François Valentyn

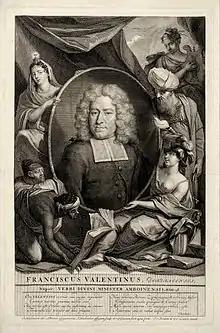
François Valentyn.

François Valentyn or Valentijn (17 April 1666 – 6 August 1727) was a Dutch Calvinist minister, naturalist and author whose "Oud en Nieuw Oost-Indiën" ("Old and New East-India") describes the history of the Dutch East India Company while also making notes on geography, ethnography, and natural history; half is about the Moluccas. The work is characterised by vanity, randomness, imbalance and the lack of systematics. Valentyn even used sources that he considered unreliable and some of his descriptions were considered far-fetched.